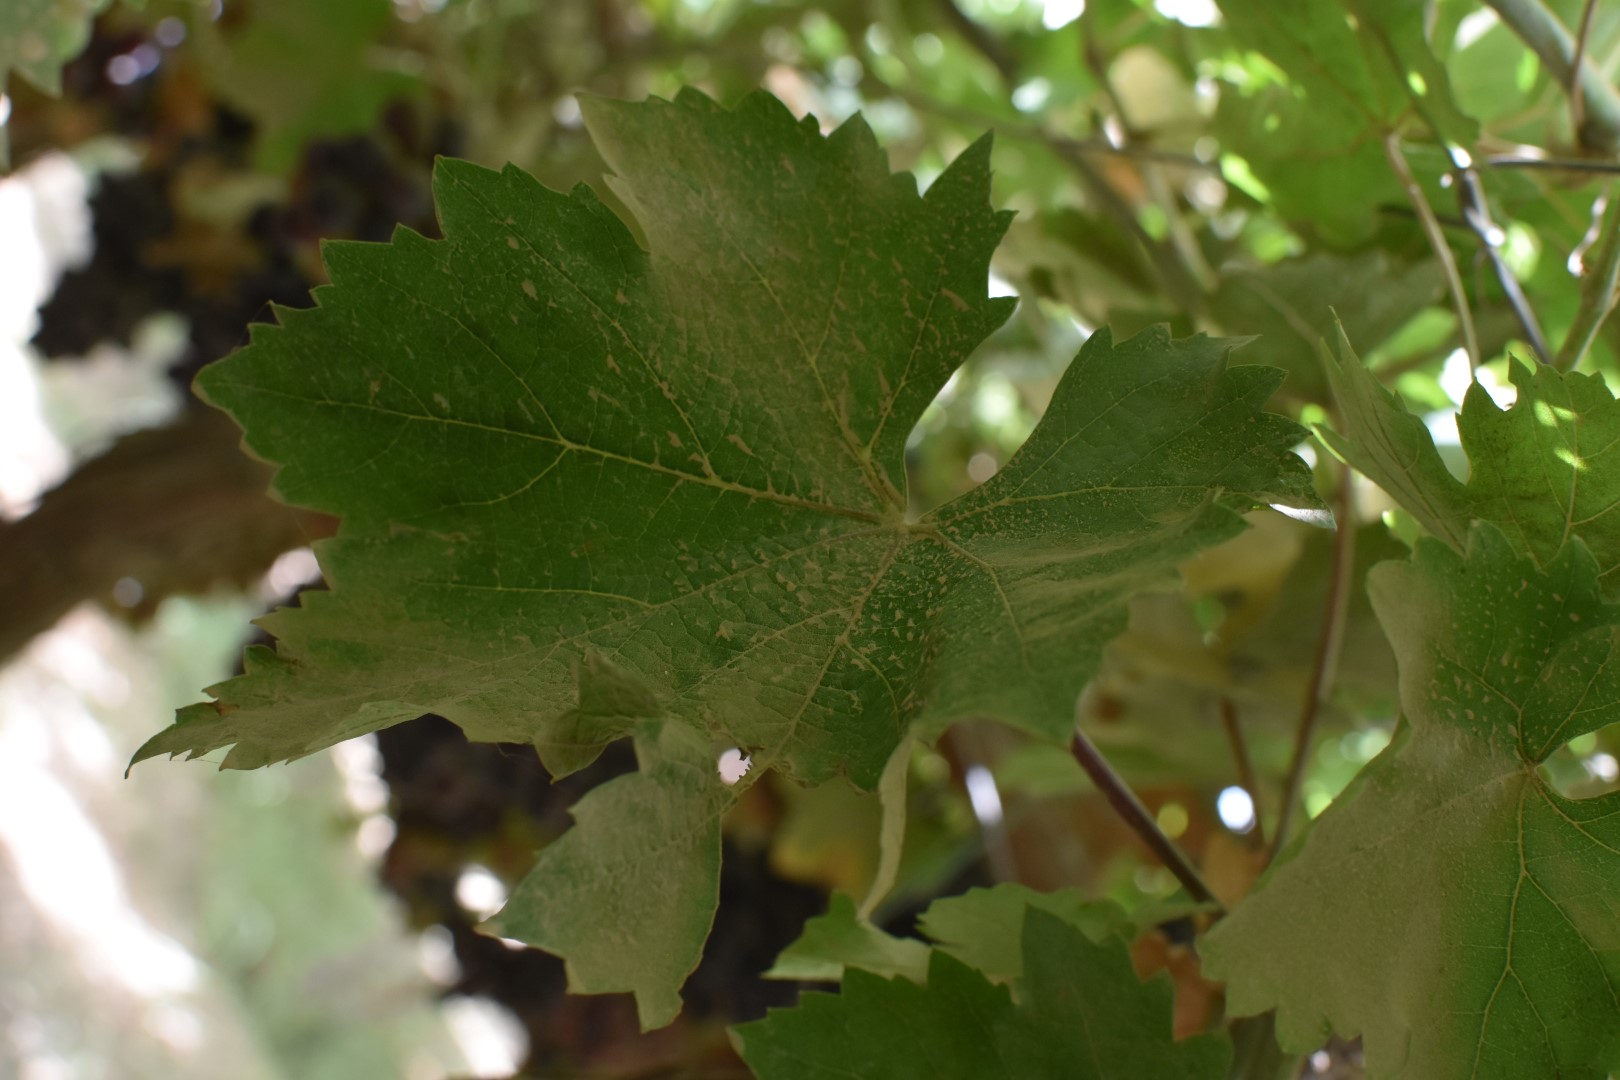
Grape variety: Riasi